Purushottama Deva

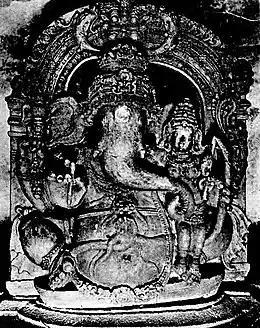
Jagannath temple's Uchhista or Kanchi Ganesha idol was brought by Gajapati Purushottama Deva as a victory trophy from his Kanchipuram expedition

While the civil war and conflict with the intervening Bahamanis were going on, the emperor of Vijayanagara, Saluva Narasimha Deva Raya, wanted to seize the opportunity for regaining the lost territories of the empire from the Gajapati. The Vijayanagar emperor declared war on the Gajapati in the year 1468 and attacked the southern fortified territories of Udayagiri and Chandragiri situated in and around today's Nellore district. In the initial attempt and as in corroboration with the legend of Kanchi-Kaveri expedition, the Gajapati forces lost their ground and were defeated while many of them losing their lives. "Saluvabhuigayam", a Sanskrit literary work of the period records the exploits of emperor Saluva Narasimha against the Kalingas (Odisha Kingdom) while another reference is provided in the Varaha Purana that the General named Ishwara Nayaka captured the Udayagiri fort from the Gajapati forces stationed there on behalf of the Vijayanagara Emperor. The Turko-Persian Bahamanis had equally captured the southern parts of the Gajapati Empire named as Rajamahendravaram and Kondavidu during the ongoing Gajapati civil war. The Persian Muslim chronicle Burhan-i-Ma'sir states that the Narasimha Deva Raya advanced north with an army of 700,000 "cursed" infantry, 8,500 elephants like mountains of iron to capture Rajmahendry.